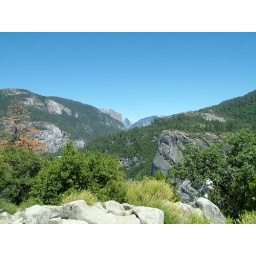
Half Dome under the blue dome of the sky